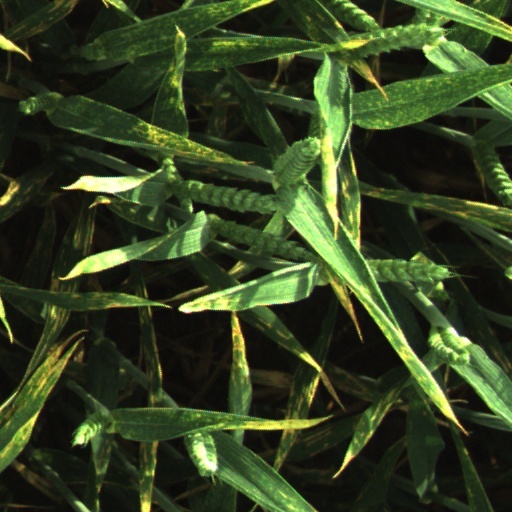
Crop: wheat